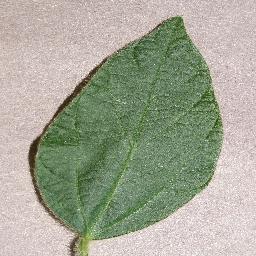
Label: Soybean___healthy